Kibawe

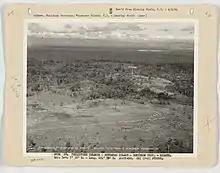
Aerial view of Kibawe and landing field, 1935

In the early days of the American regime, Kibawe was populated by a tribe of Mamadas people. The Mamadas people were nomadic by nature and subsisted on hunting and forest products. They maintained small plots of corn, camote and gabi in places where they built their temporary shelters. They practised a feudal type of government and were responsible only to their datus who governed as their political chieftain, judge, religious leader and armed-forces chief. The most famous among the “datus” was Datu Mambantayao. Datu Mambantayao's bravery and love for his subjects were unexcelled and remain in the hearts and minds of the people to this day. One of the historic events of his life as a datu was the capturing of a lady whom he loved. She was abducted by a tribe from Bugcaon, Malaybalay, Bukidnon, seventy kilometers away from Kibawe. Datu Mambantayao, along with his armed trained warriors marched to Bugcaon, which they attacked heavily, plundering and killing the Bugcaons’ chieftain for the recovery of the lady who he later married. Datu Mambantayao named this place Kibawe from the word “Guibawe” meaning recovery.